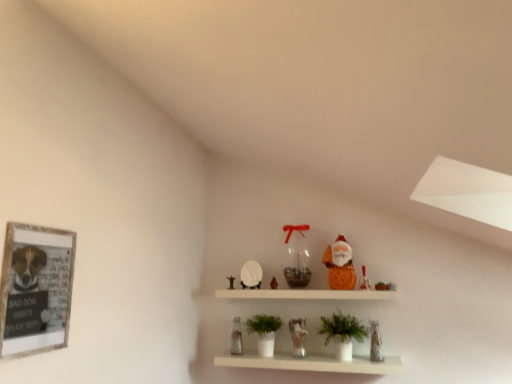
Question: Find a few locations in the blank space to the left of matte glass jar at center, which appears as the 2th toy when viewed from the left. Your answer should be formatted as a list of tuples, i.e. [(x1, y1)], where each tuple contains the x and y coordinates of a point satisfying the conditions above. The coordinates should be between 0 and 1, indicating the normalized pixel locations of the points in the image.
Answer: [(0.501, 0.748)]